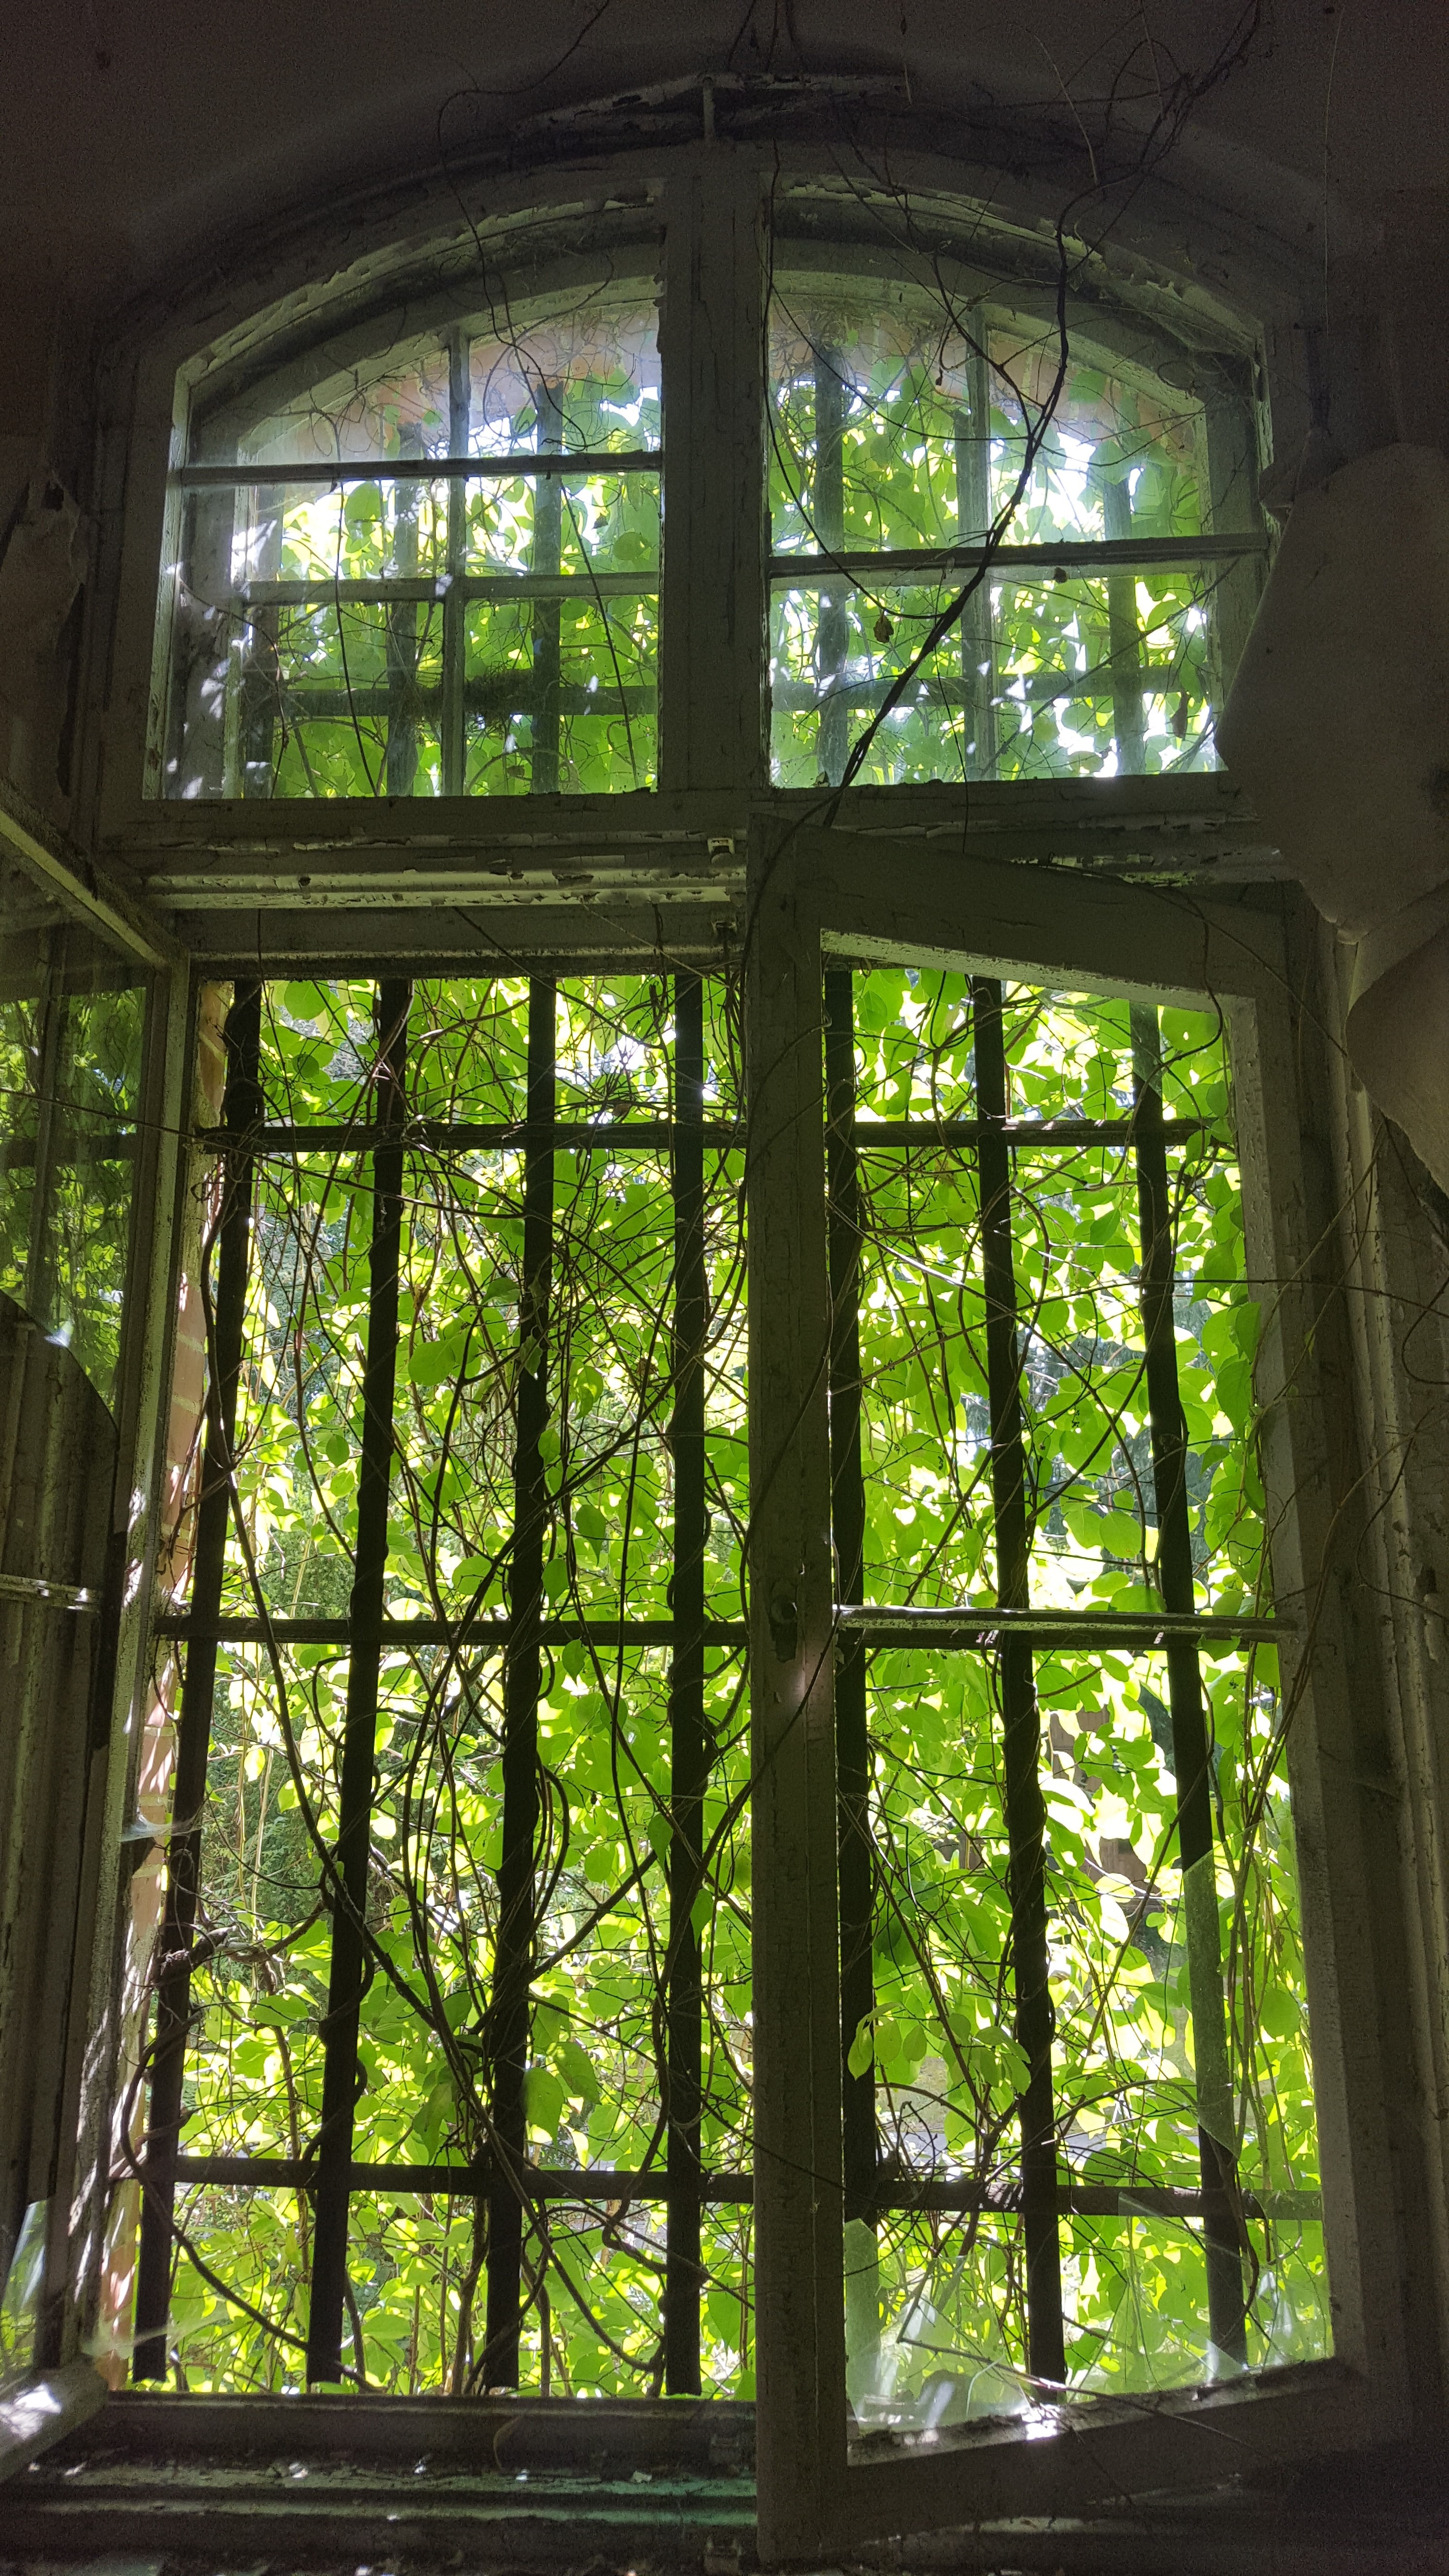
architecture, house, window, glass, view, old, atmosphere, home, porch, arch, abandoned, old building, door, interior design, trees, colors, urbex, symmetry, hospital, orangery, estate, daylighting, beelitz heilst tten, outdoor structure